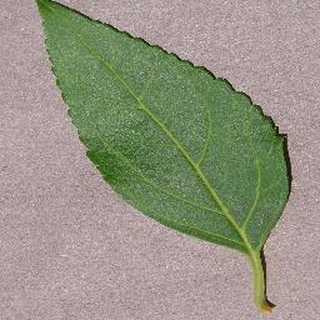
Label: healthy_cherry